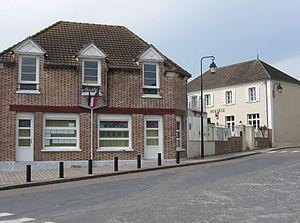
Mairie-école de Bazoches-lès-Bray. (Seine-et-Marne, région Île-de-France).
Bazoches-lès-Bray est une commune française située dans le département de Seine-et-Marne en région Île-de-France.